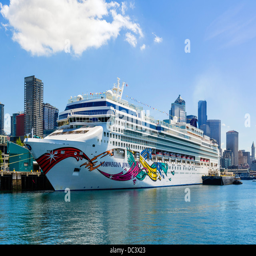
ship docked at the harbor